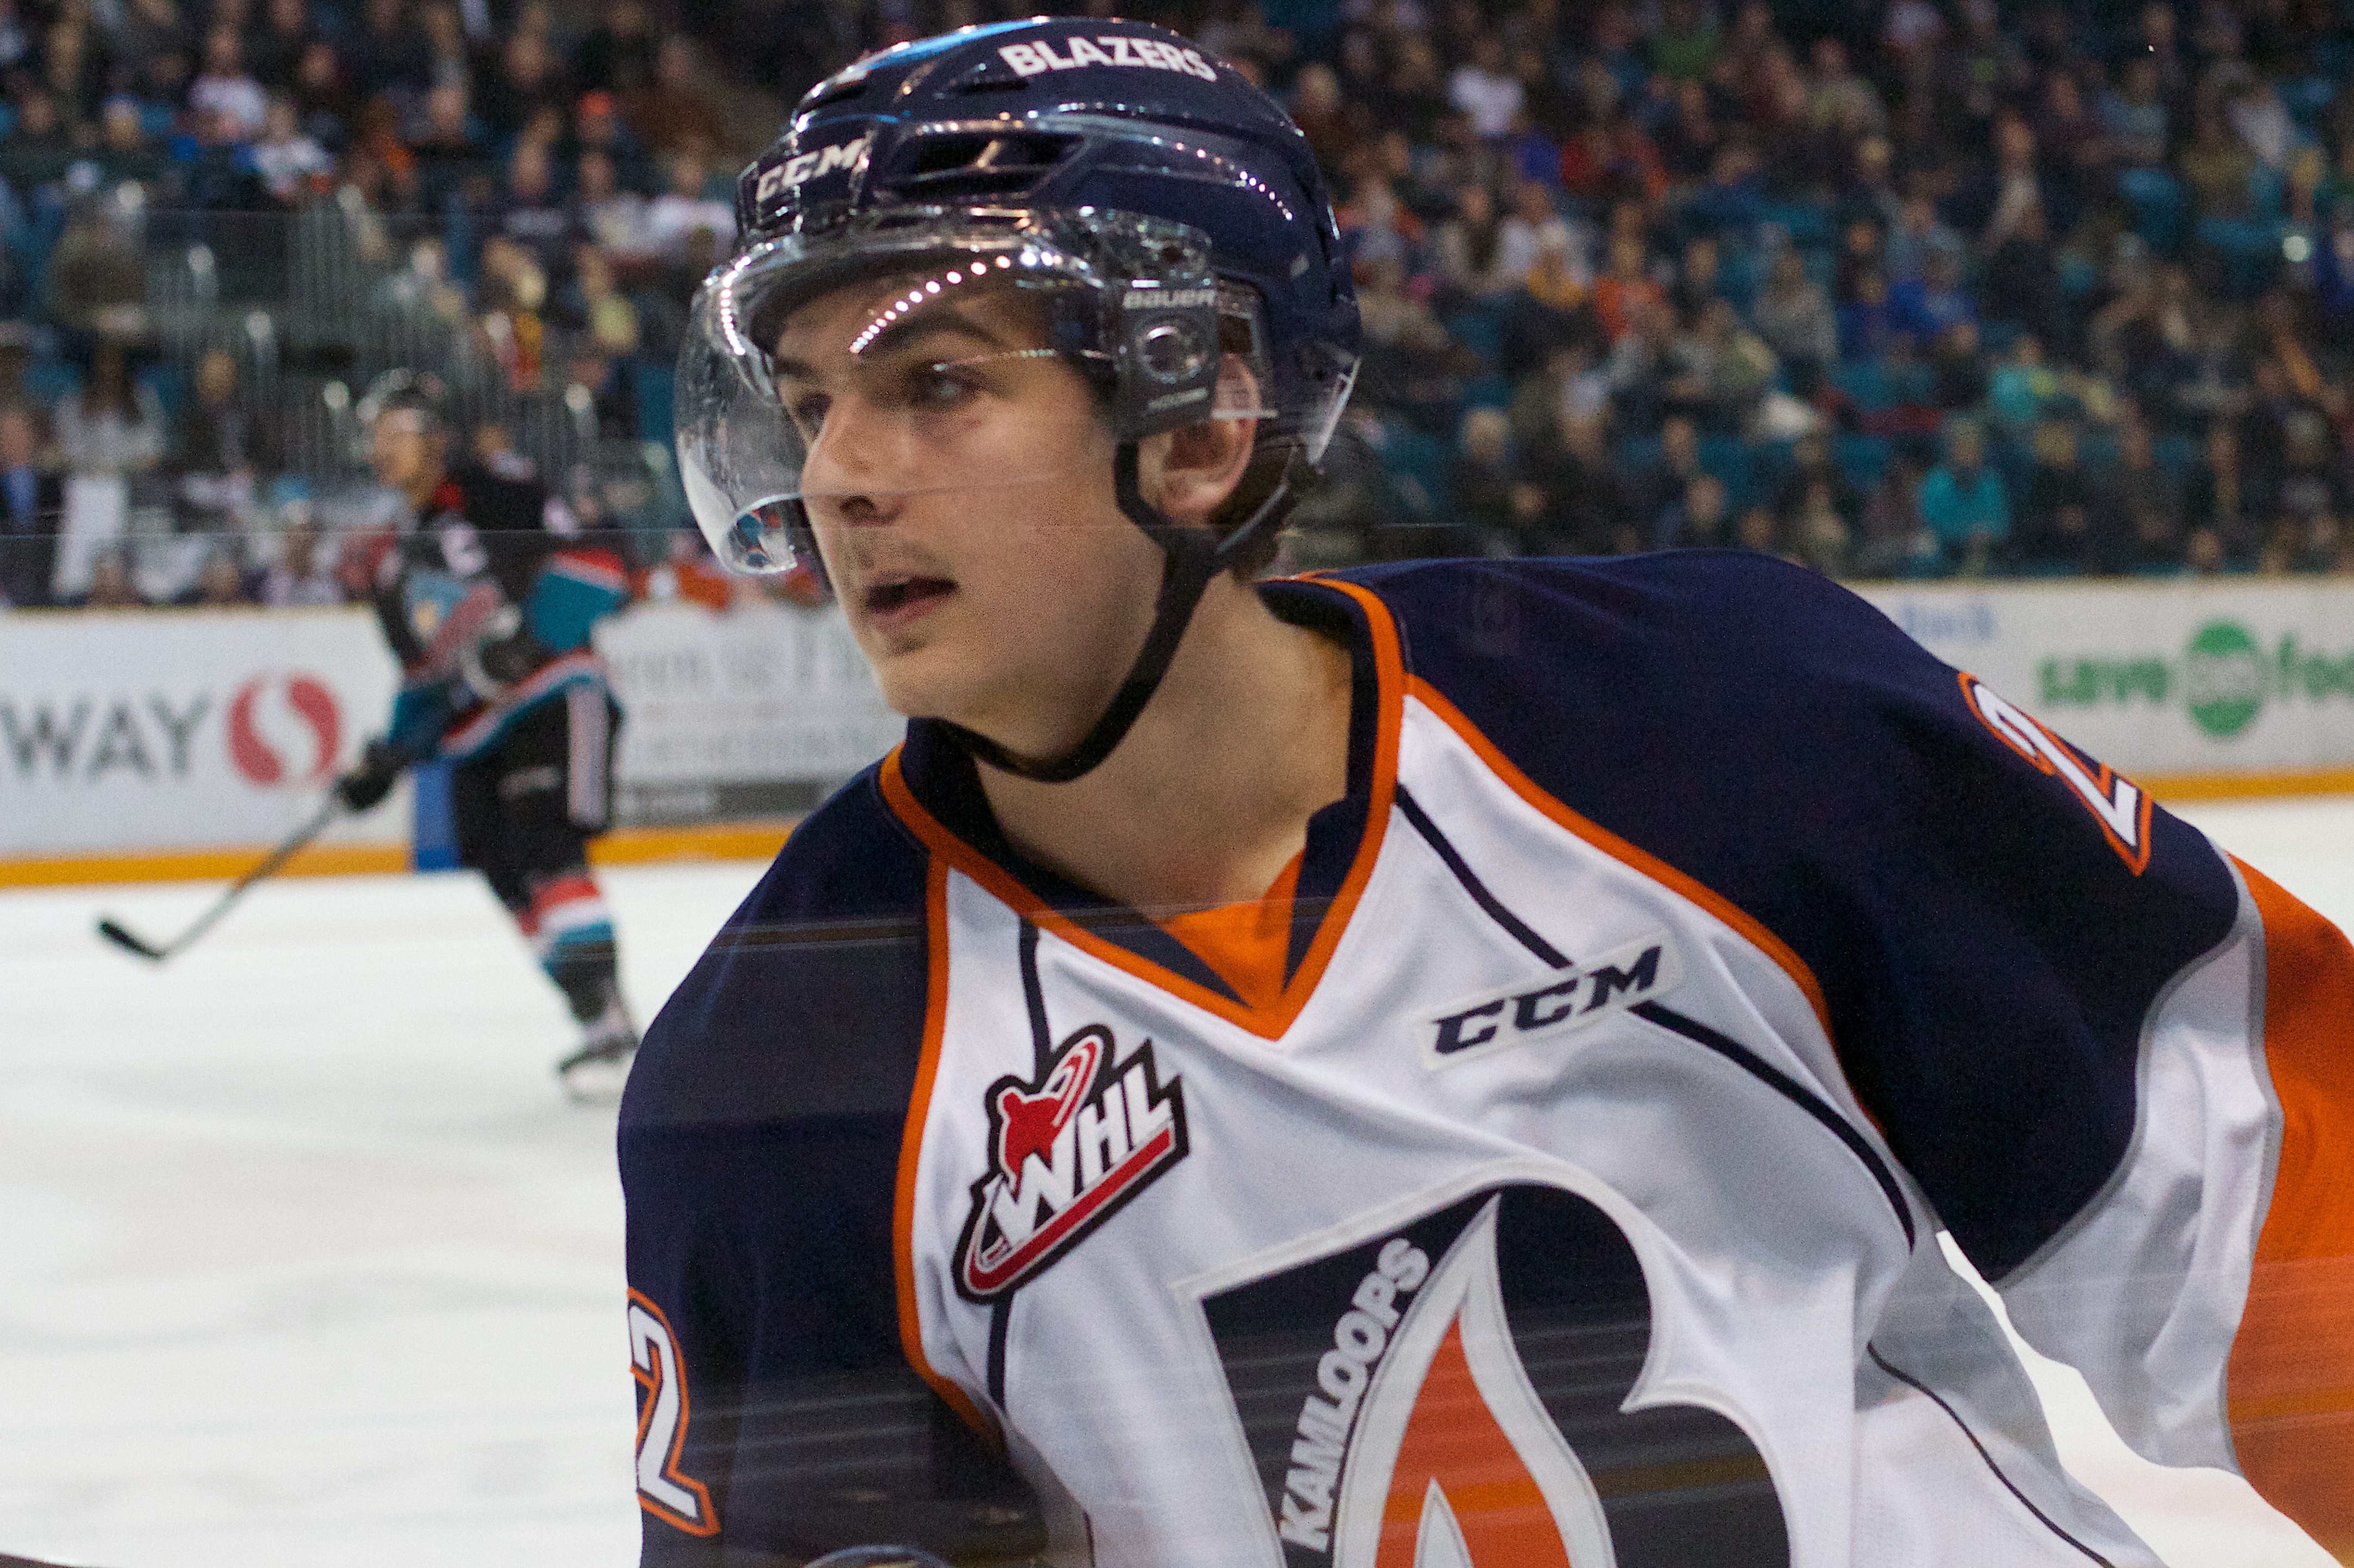
player, ice hockey, hockey, sports, ball game, team sport, goaltender, stick and ball games, ice hockey position